Lake Hubert station

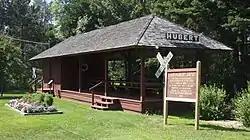
Lake Hubert Depot (2011)

Lake Hubert Depot in Lake Hubert, Minnesota, United States, is a one-story wood frame passenger depot built on the Minnesota and International Railway line around 1918. The rail line later became part of the Northern Pacific Railway and is now part of the Paul Bunyan State Trail.